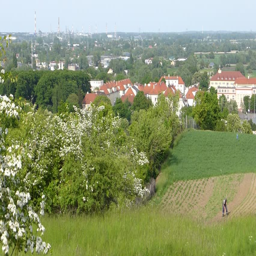
profession working in the field